Describe the emotion expressed in this image:  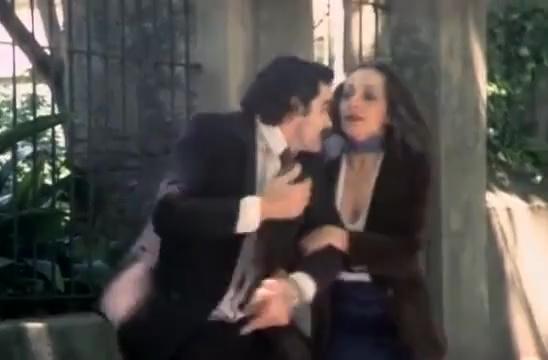
This person displays Pain, valence and arousal with low intensity.